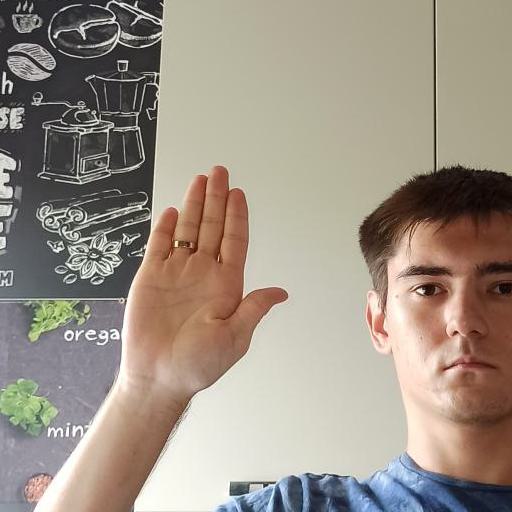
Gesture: stop